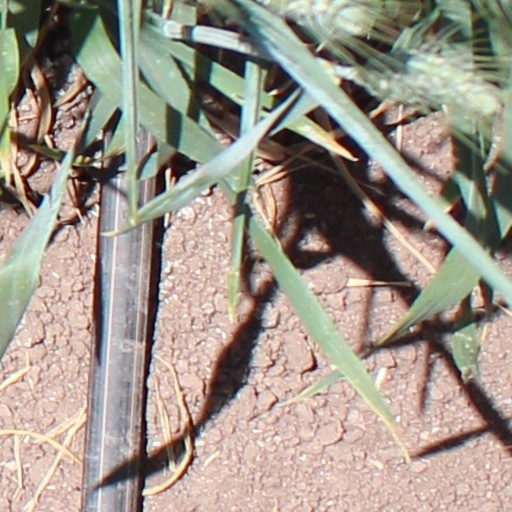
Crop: wheat